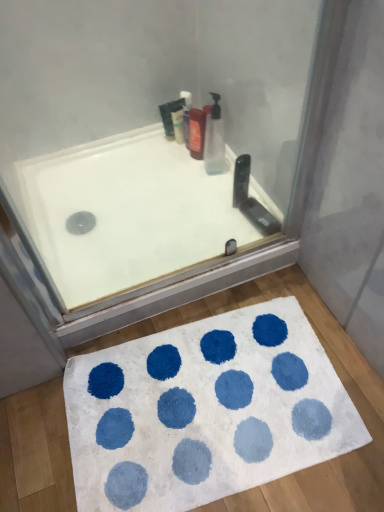
Question: From a real-world perspective, locate the blank area beneath white shaggy bath mat at lower center in the image.
Answer: [(0.528, 0.787)]